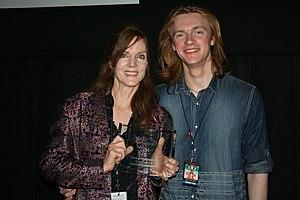
Maggie May Baird est une actrice américaine, artiste vocale, chanteuse-compositrice-interprète et scénariste. Elle est connue pour son film Life Inside Out ainsi que pour être la mère des musiciens Billie Eilish et Finneas O'Connell.